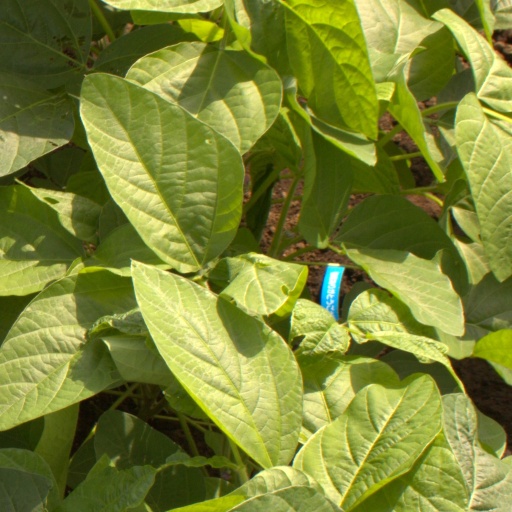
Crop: soybean